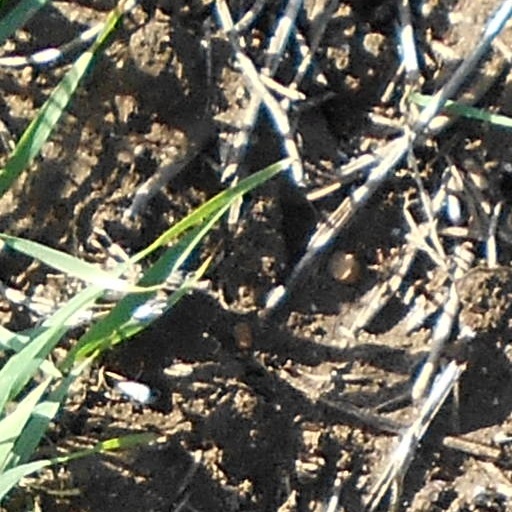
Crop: wheat